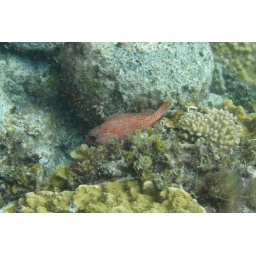
Cute little spotted fish that took three tries to get in focus because he kept moving!